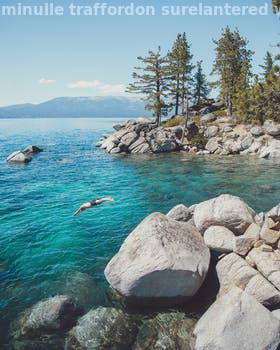
Label: Watermark